Liam Broady

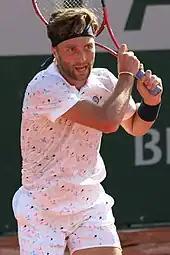
Broady at the 2022 French Open

Broady came from two sets down to win his first singles match as a wildcard at Wimbledon against Marinko Matosevic. He lost in the second round to David Goffin.